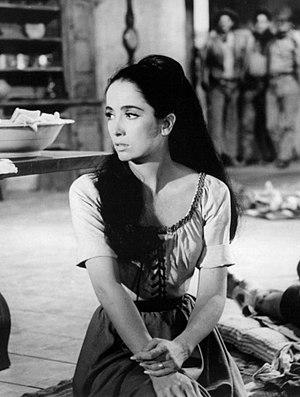
Linda Cristal, nom de scène de Marta Victoria Moya Peggo Bourgés, est une actrice argentine née le 23 février 1931 à Buenos Aires et morte le 27 juin 2020 à Beverly Hills en Californie.